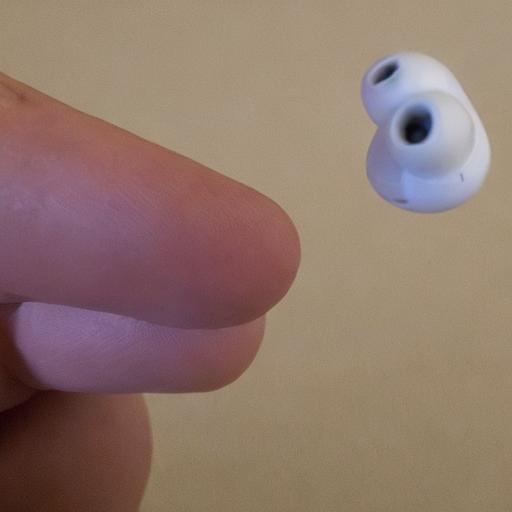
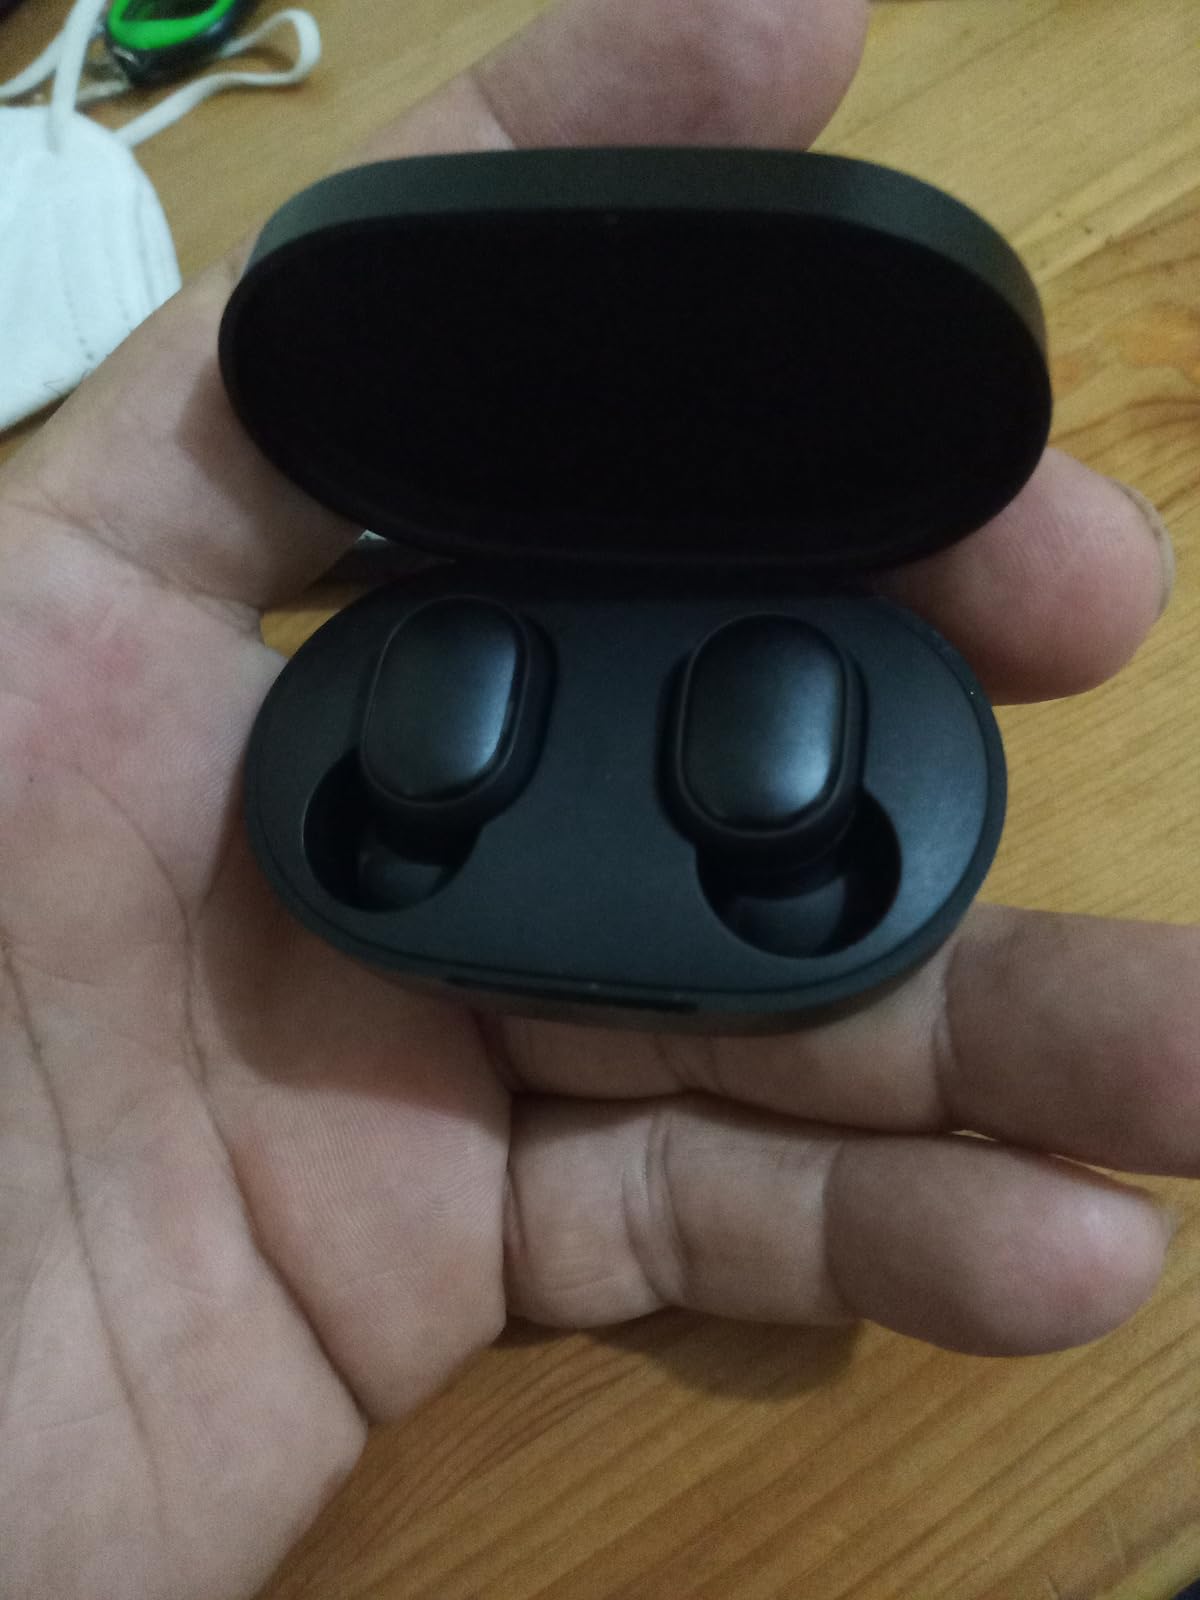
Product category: earbuds
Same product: no